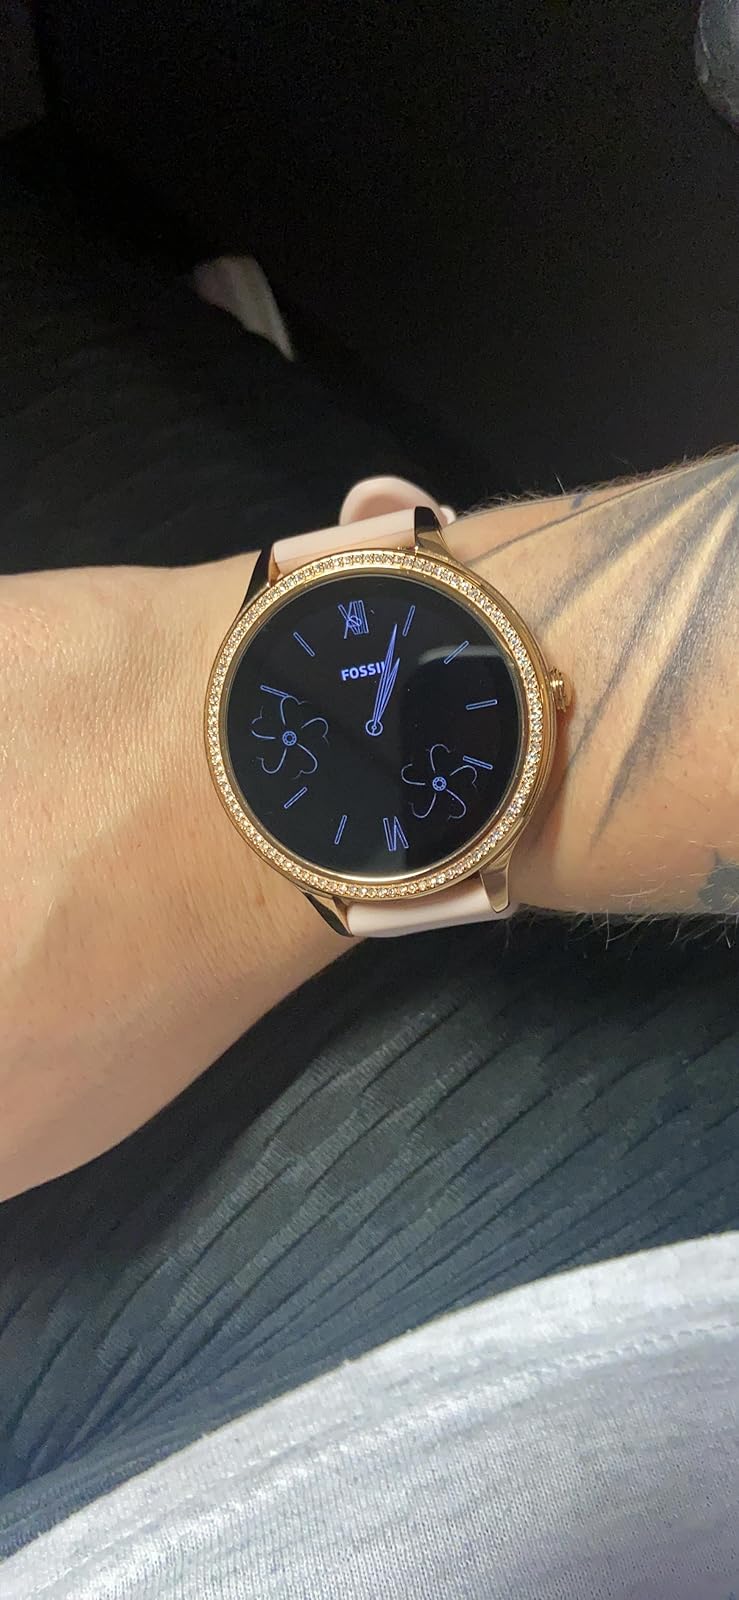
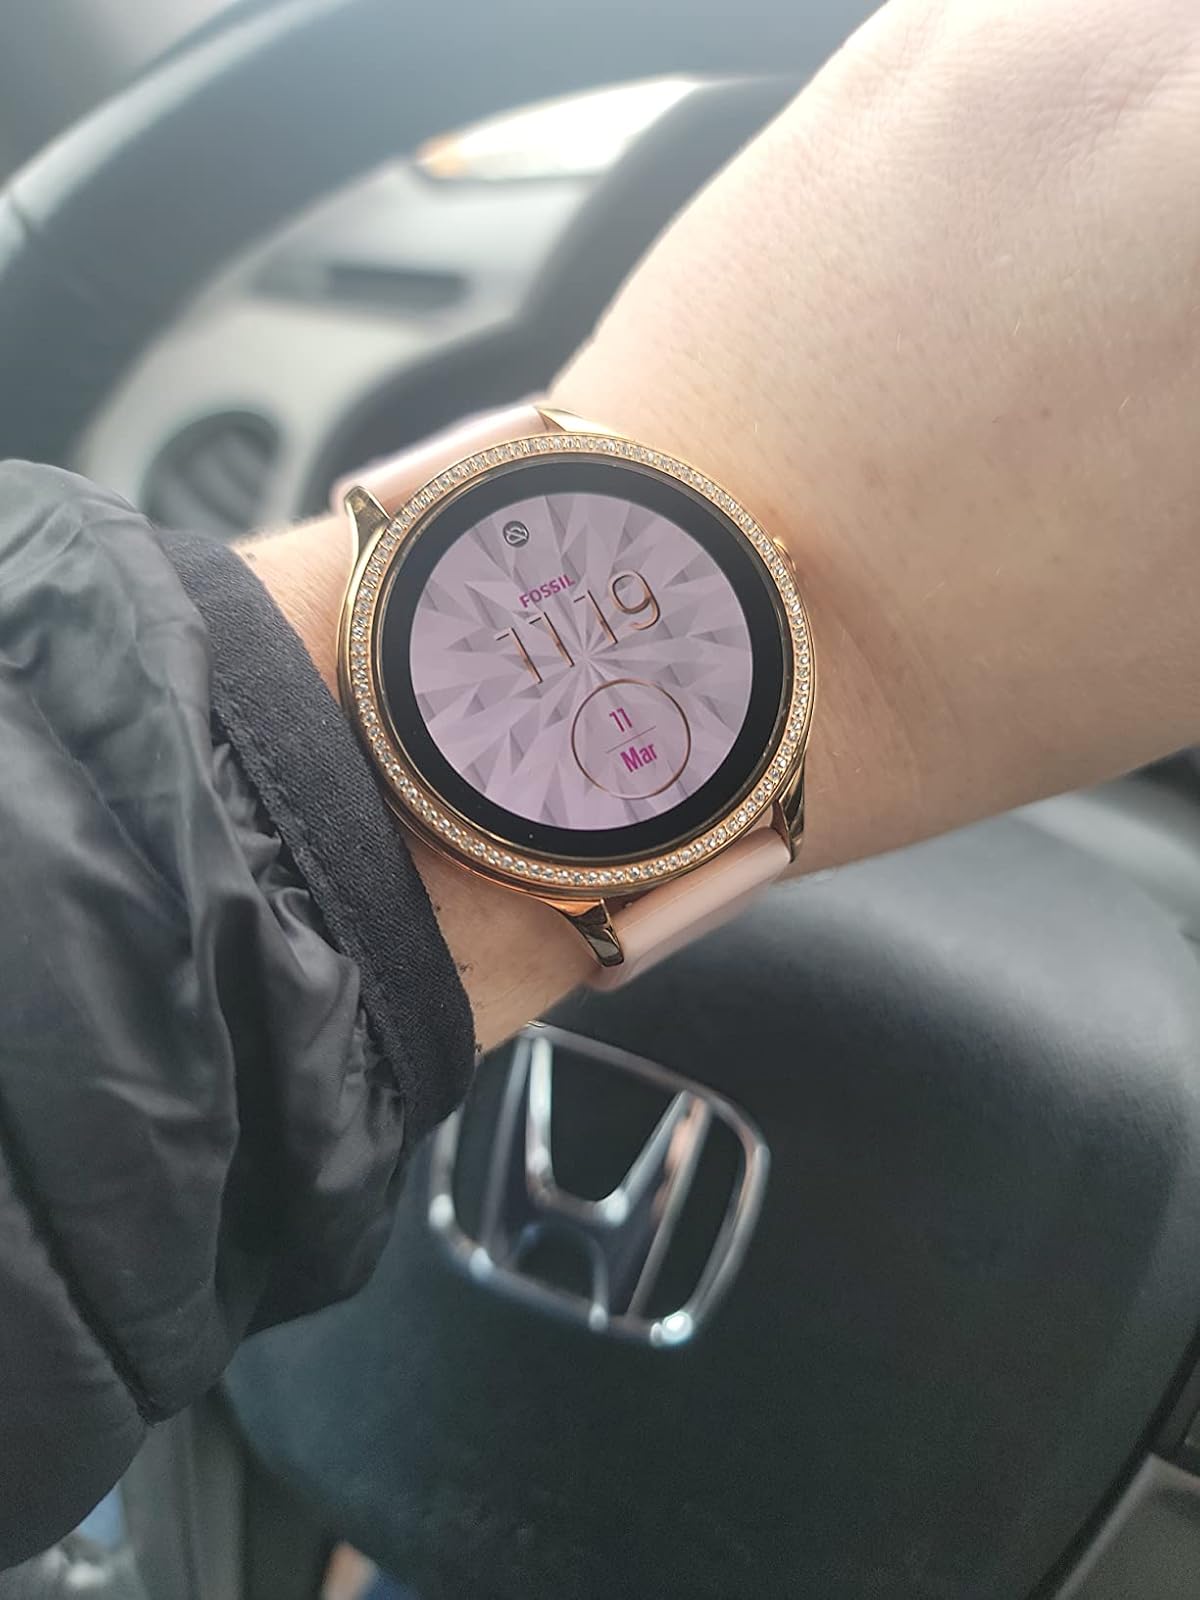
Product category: smartwatch
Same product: yes